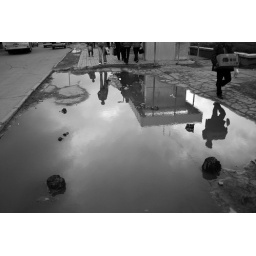
A man carries a box in a street in Ulan Bator